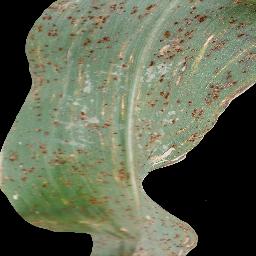
Label: Corn_(Maize)___Common_Rust